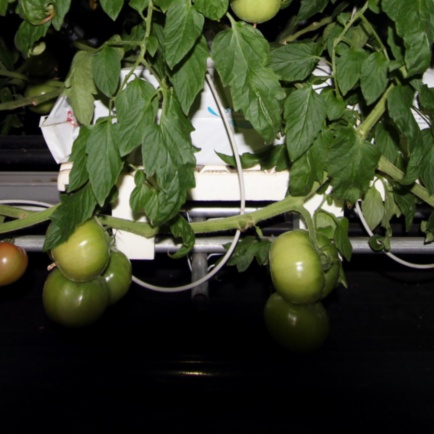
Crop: tomato